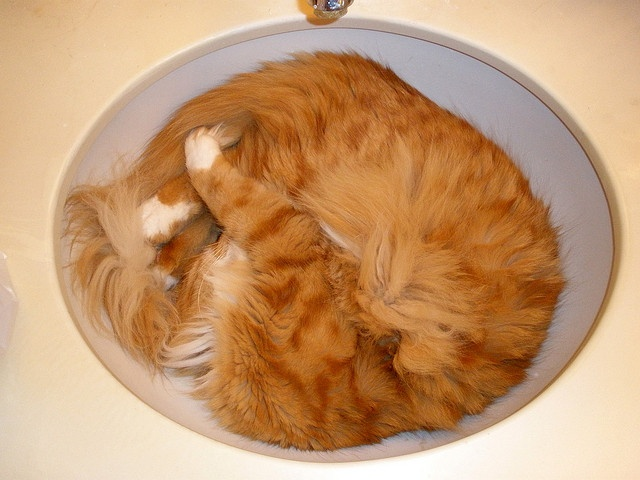
A cat sleeping inside of a white glass bowl.
A sleeping cat curled up inside a sink.
an orange, fluffy cat is curled up inside of a white bowl.
A cat curled up in a sink basin
A picture of a orange cat in a bowl.